Carina OB1

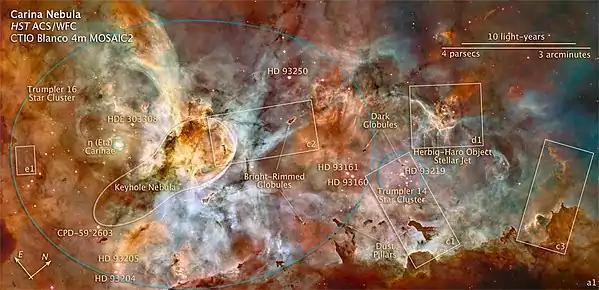
Labelled map of Carina OB1

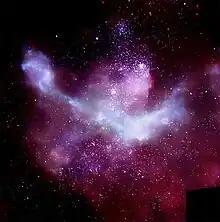
Chandra image of Carina OB1

Carina OB1 is a giant OB association in the Carina Nebula, which is home to some of the most massive and luminous stars in the Milky Way Galaxy. It includes the young star clusters Collinder 228, NGC 3293, NGC 3324, IC 2581, Trumpler 14, Trumpler 15 and Trumpler 16, the last being the home of Eta Carinae. It also includes another massive and luminous star, HD 93129A. It is approximately from Earth.